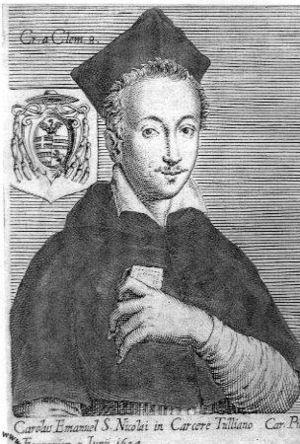
Carlo Emmanuele Pio di Savoia est un cardinal italien du début du XVIIᵉ siècle. Il est l'oncle du cardinal Carlo Pio, iuniore.